Qurban (Islamic ritual sacrifice)

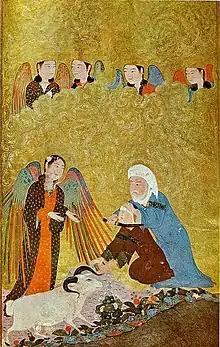
A 15th-century Timurid depiction of angel confronting Abraham and Ishmael

Qurbān or uḍḥiyah as referred to in Islamic law, is a ritual animal sacrifice of a livestock animal during Eid al-Adha.